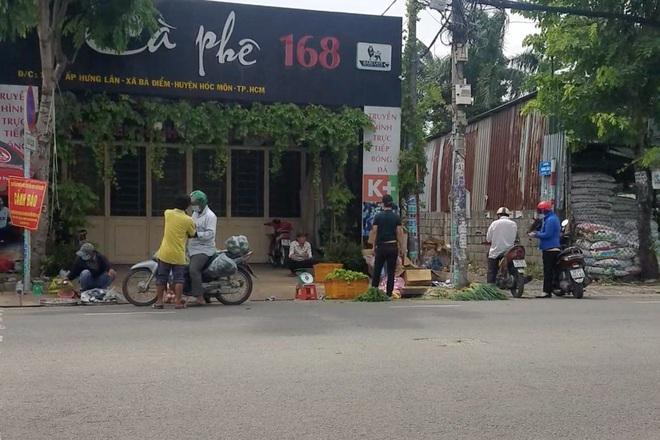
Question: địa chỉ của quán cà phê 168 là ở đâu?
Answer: ấp hưng lân, xã bà điểm, huyện hóc môn, thành phố hồ chí minh